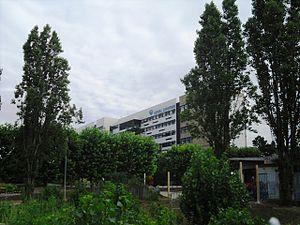
L'hôpital Joffre-Dupuytren (AP-HP) de Draveil (91)
Draveil est une commune française située à vingt kilomètres au sud-est de Paris dans le département de l’Essonne en région Île-de-France. Elle est le chef-lieu du canton de Draveil et du doyenné de Sénart-Draveil.
L’hôpital Joffre-Dupuytren est un centre hospitalier universitaire affilié à l’Assistance publique - Hôpitaux de Paris situé dans la commune française de Draveil dans l’Essonne.